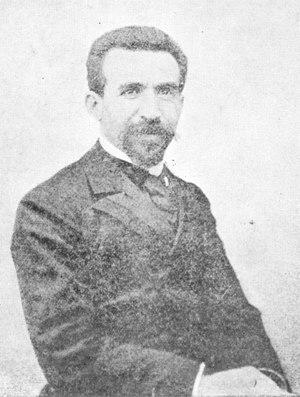
Augustin Hamon.
Augustin Frédéric Adolphe Hamon, né le 20 janvier 1862 à Nantes et mort le 3 décembre 1945, à Penvénan est un écrivain français, philosophe, éditeur de journaux politiques et responsable politique passé de l'anarchisme au socialisme et au communisme. Il a aussi été, avec son épouse, le traducteur officiel de George Bernard Shaw. Il est considéré comme un des précurseurs de la psychologie sociale. Il signe beaucoup de ses écrits, Auguste Frédéric Hamon.